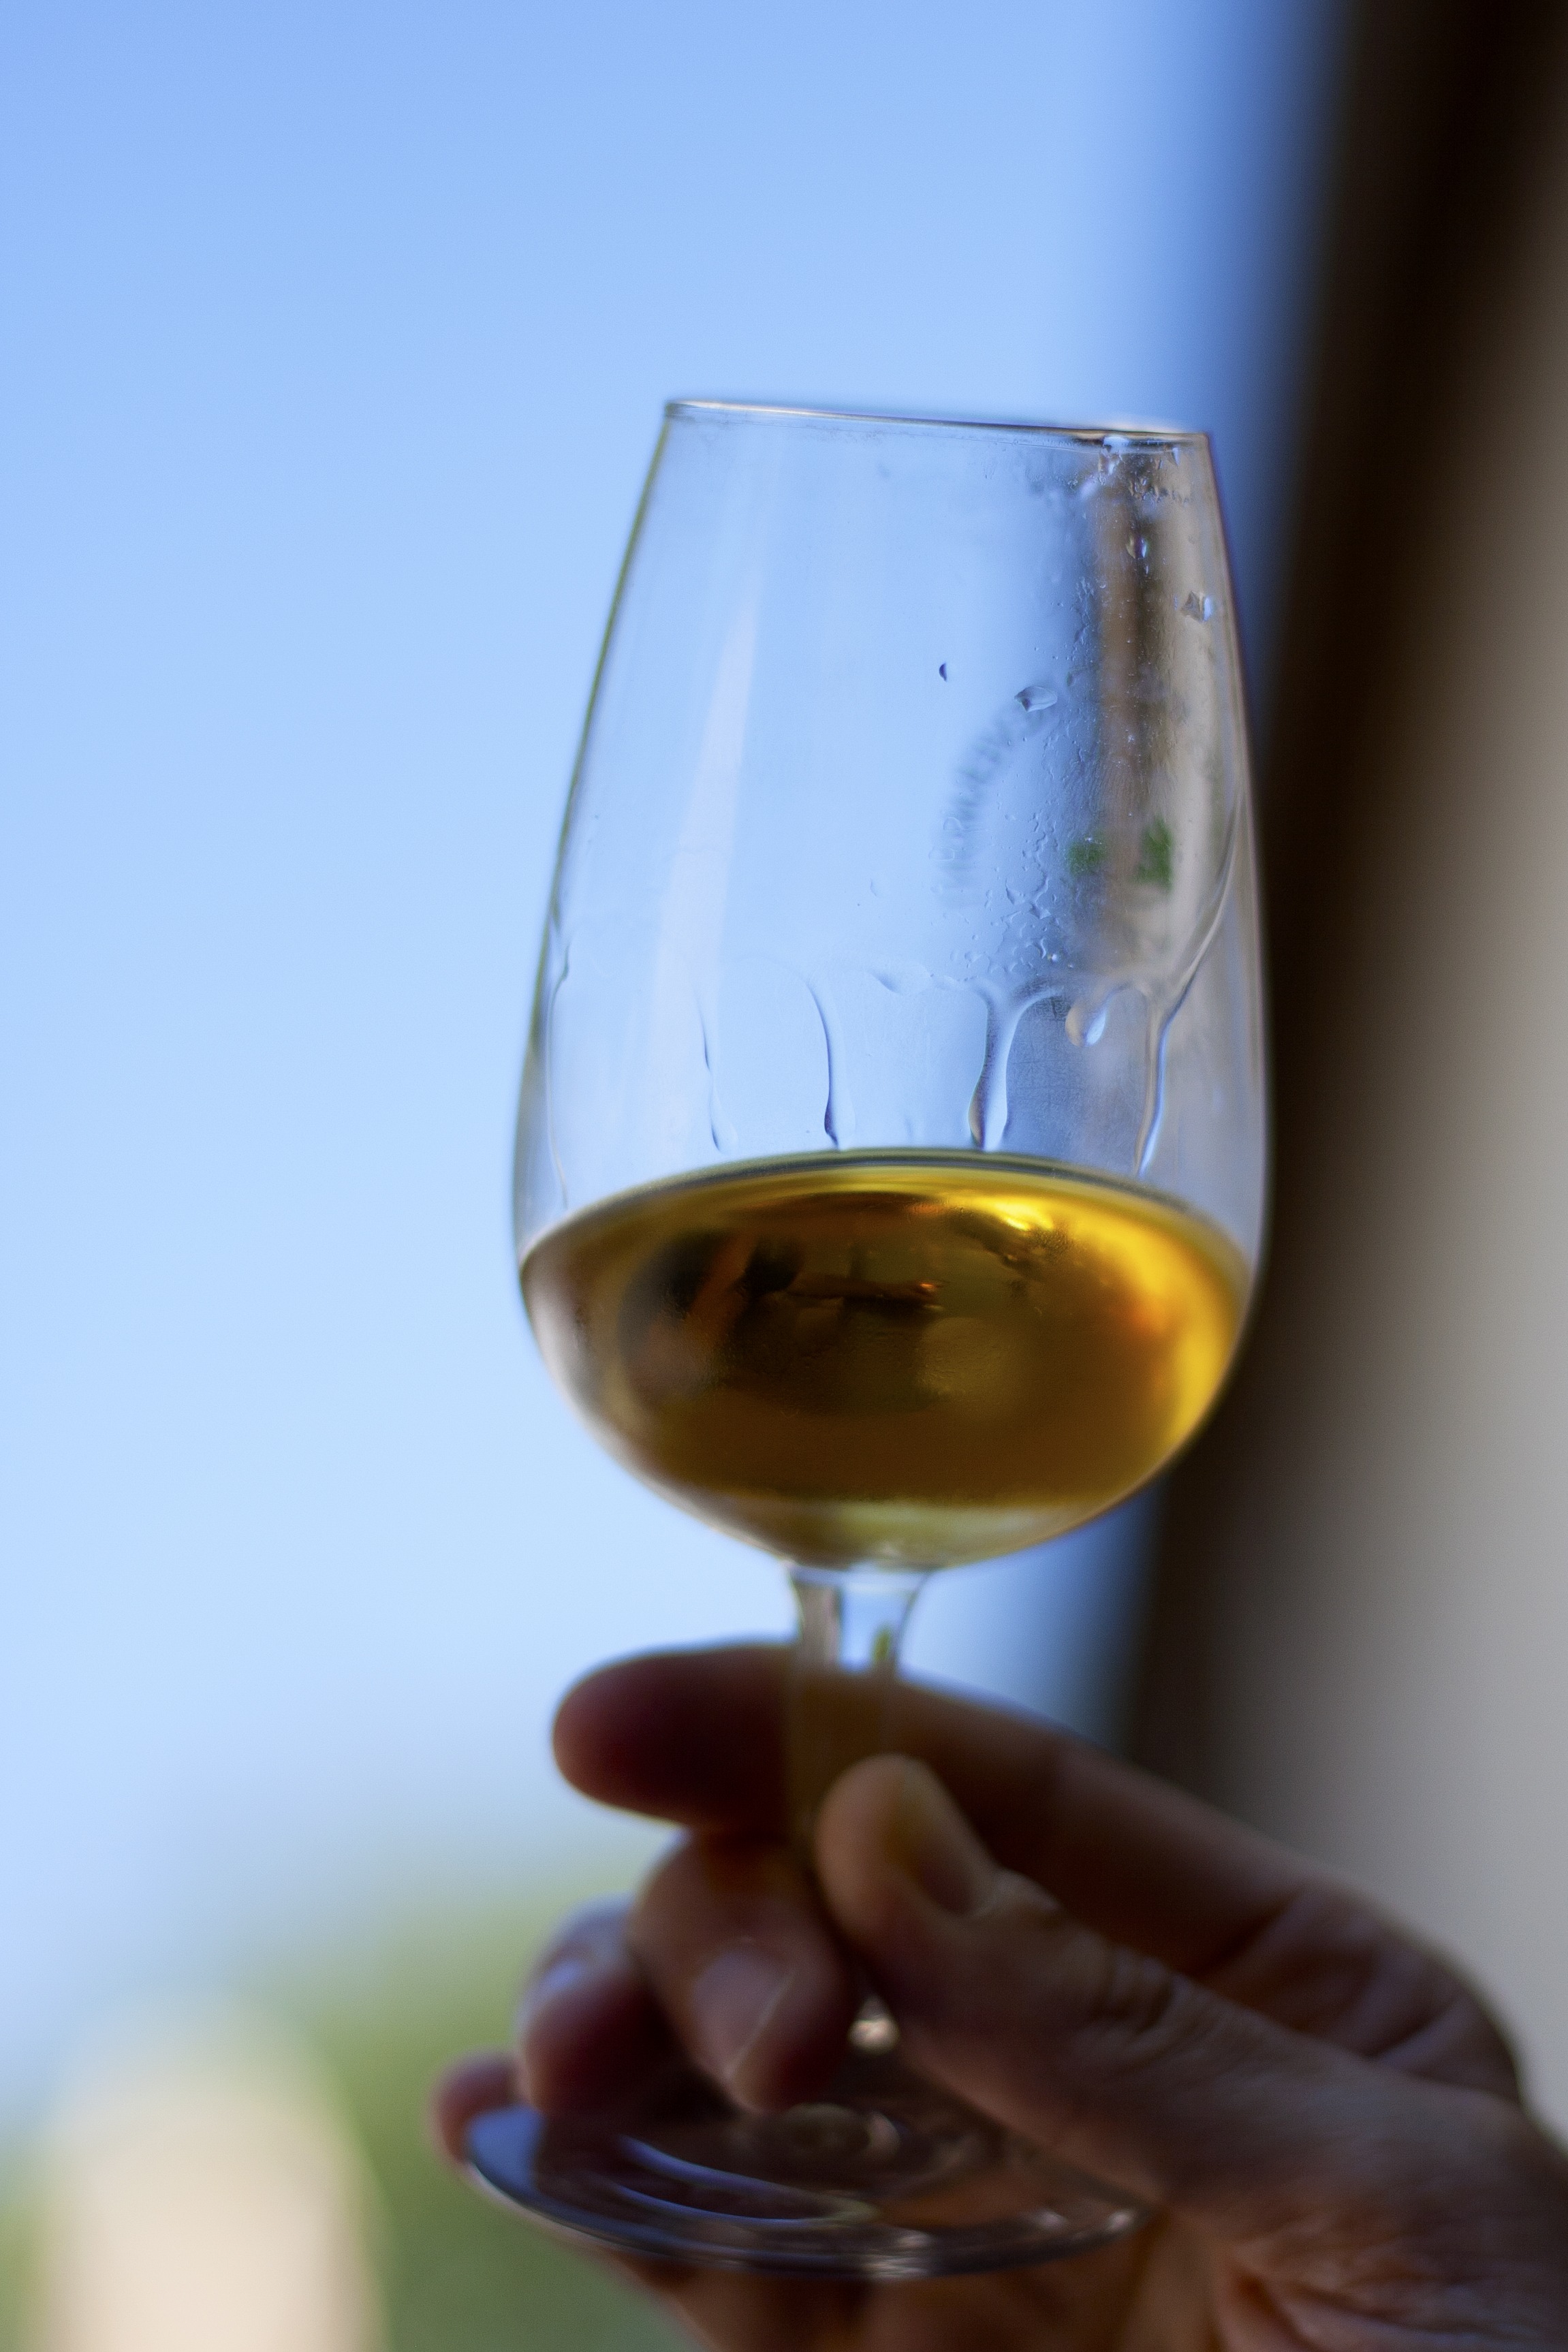
wine, glass, drink, bottle, blue, material, alcohol, wine glass, glasses, liqueur, stemware, alcoholic beverage, distilled beverage, drinkware